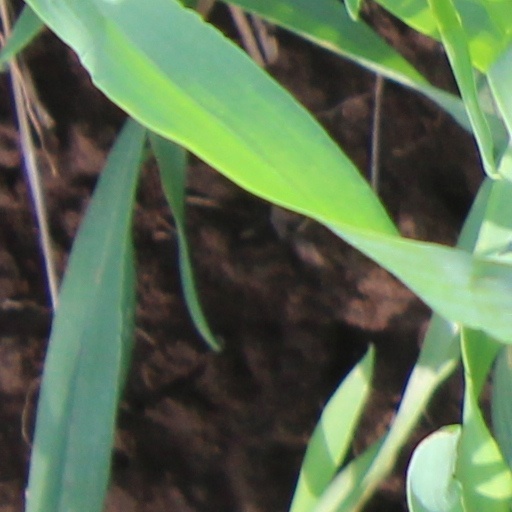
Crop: wheat